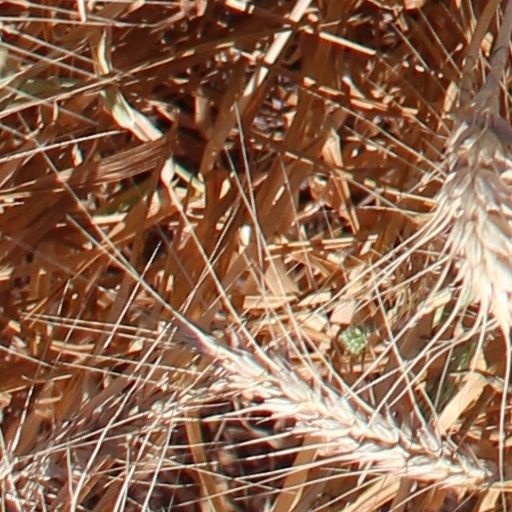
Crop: wheat